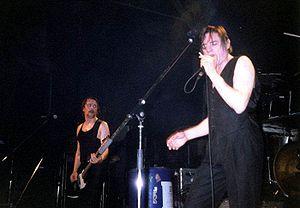
Einstürzende Neubauten [ˈaɪnˌʃtʏɐt͡səndə ˈnɔʏˌbaʊtən] est un groupe de musique bruitiste allemand, originaire de Berlin-Ouest. Formé en 1980, il compose une musique expérimentale à tendance bruitiste et industrielle. Ses membres successifs appartiennent à la scène artistique dite « des dillettantes géniaux ».
Le rock expérimental, ou rock d'avant-garde, est une forme musicale basée sur des expérimentations du rock avec des éléments basiques d'autres genres musicaux ou qui repousse les limites de la composition traditionnelle. Les musiciens adoptant cette forme musicale personnalisent leur composition que ce soit au niveau du tempo, du rythme, des instruments parfois inhabituels dans le rock, ou des morceaux vocaux.